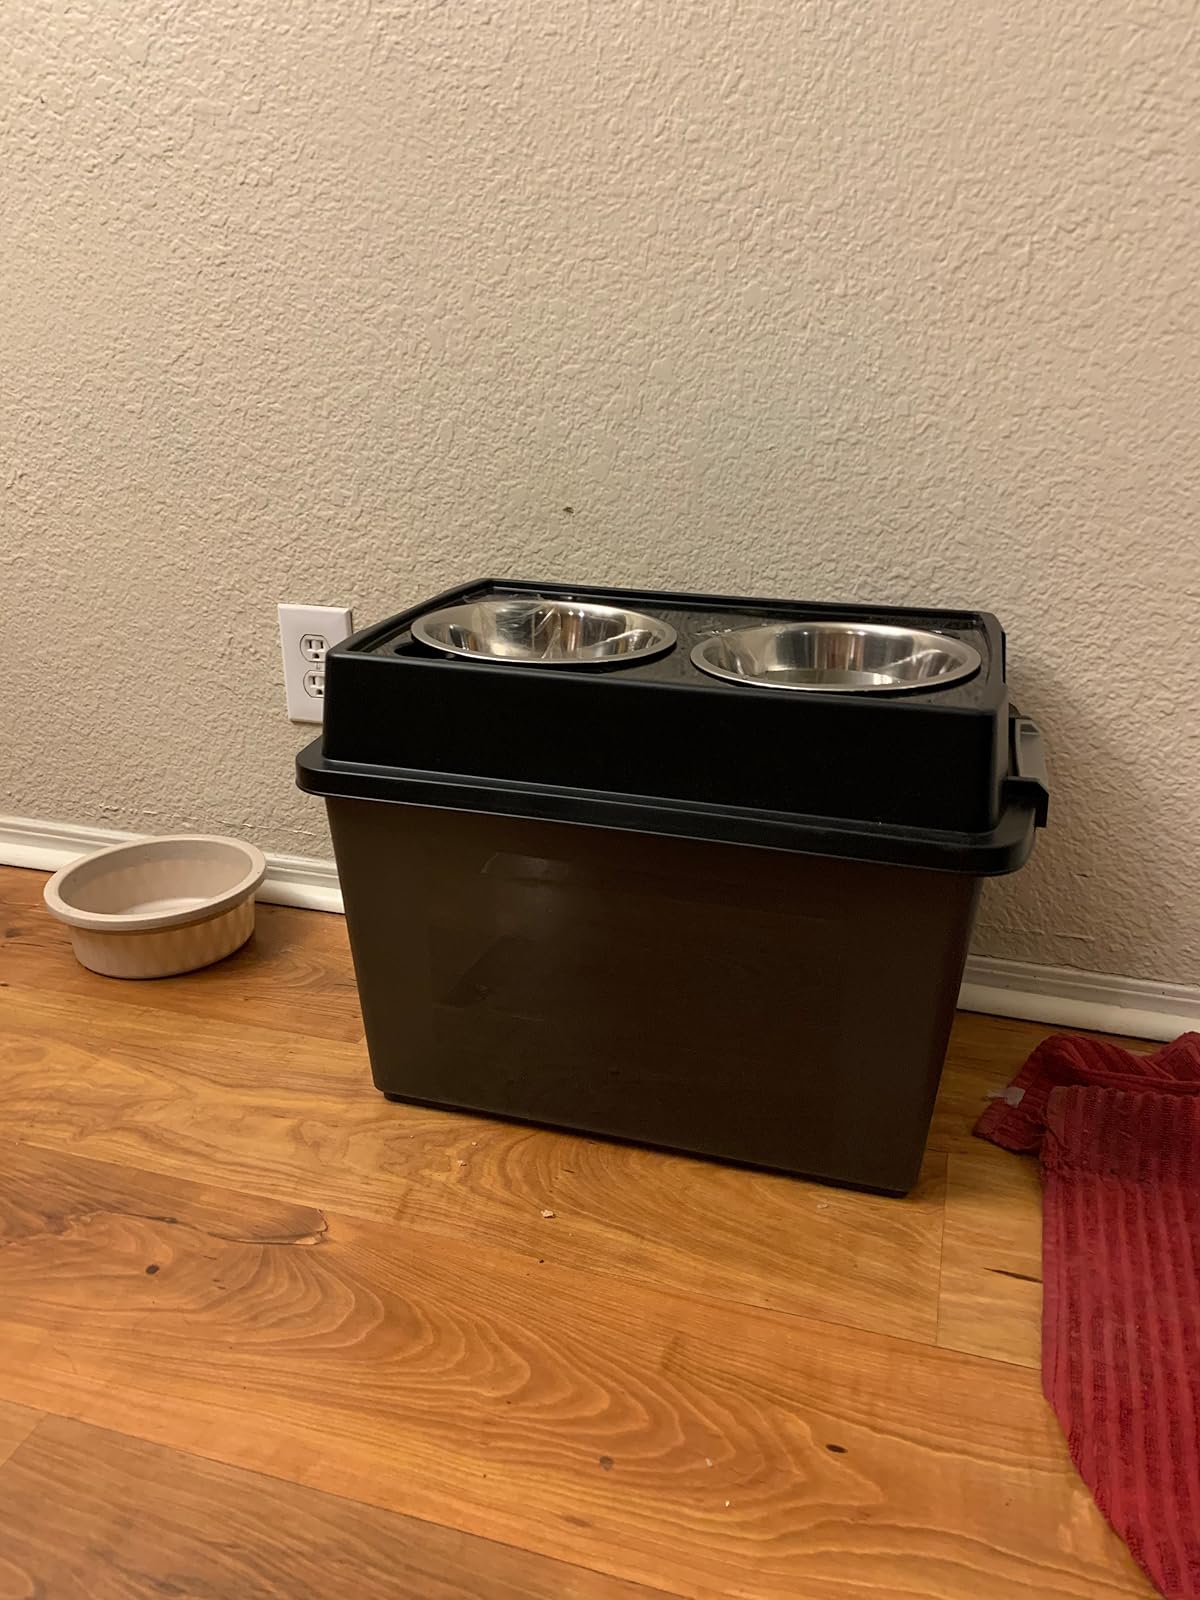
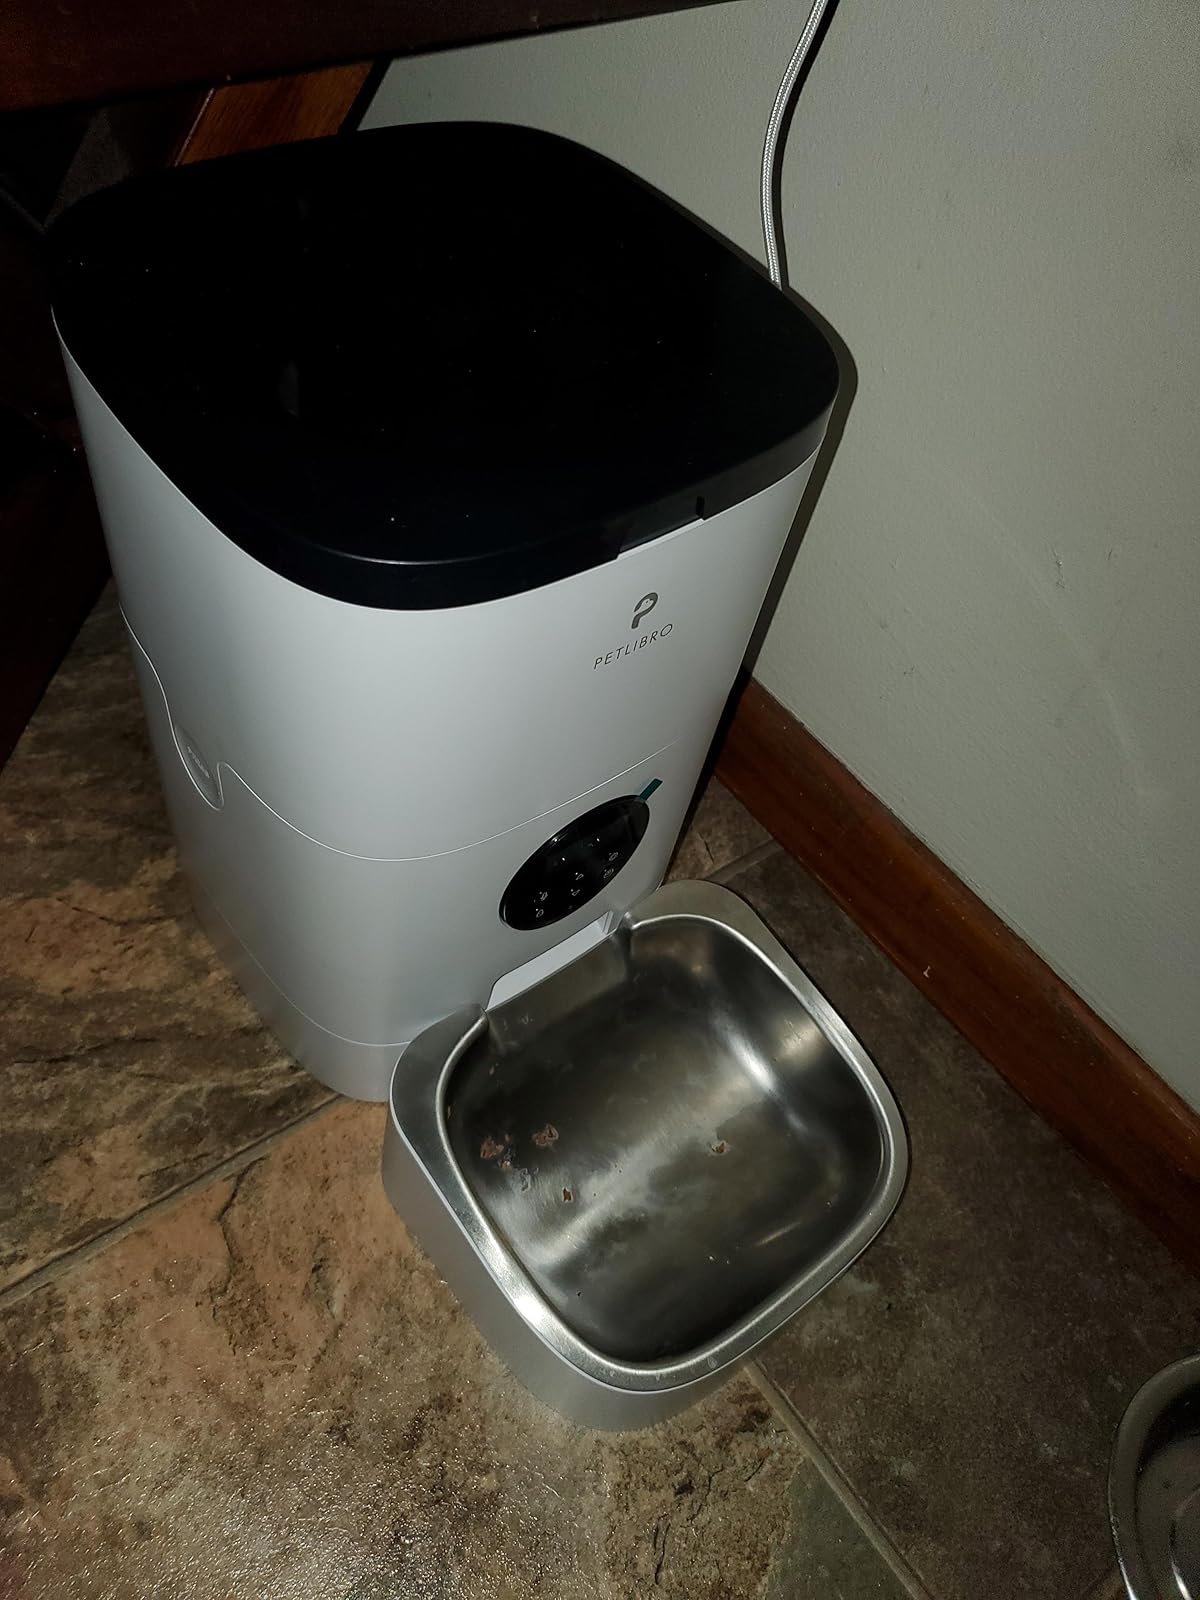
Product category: items_feeder
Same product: no